Northwestern Polytechnic

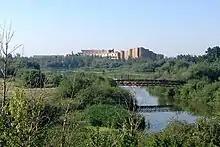
View of the Grande Prairie campus from across Muskoseepi Park

Northwestern Polytechnic's Grande Prairie campus includes the 500-seat Douglas J. Cardinal Theatre and a double gymnasium. Both are often used to host community events in Grande Prairie, including alumnus Jordan Peterson's book tour on February 10, 2018. The campus' student lounge, Howlers, also hosts weekend and evening entertainment often arranged by the college's Students' Association.